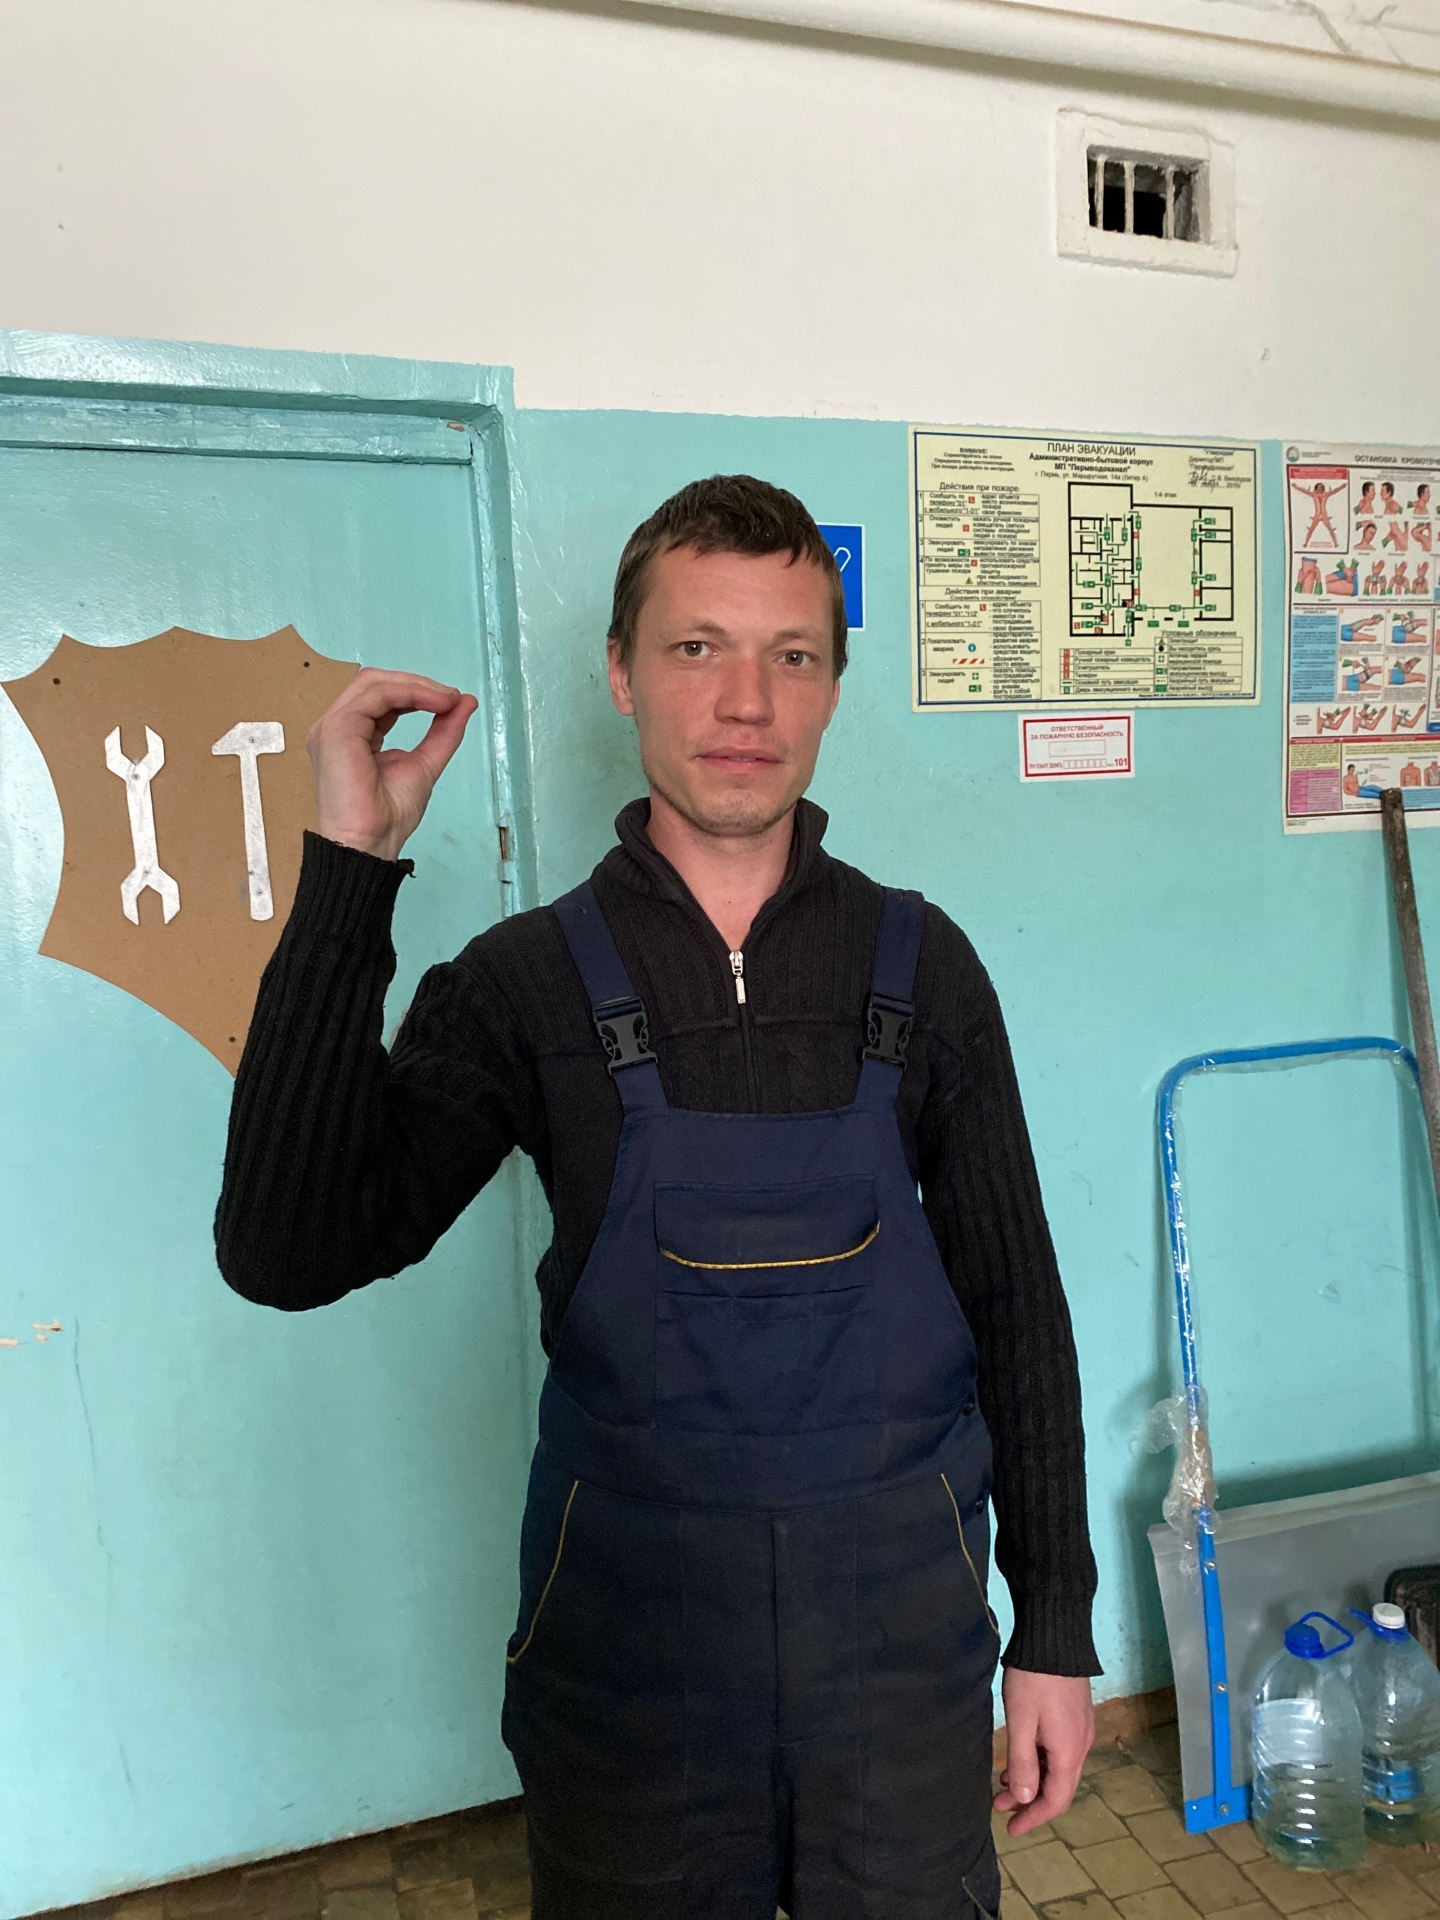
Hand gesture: grip